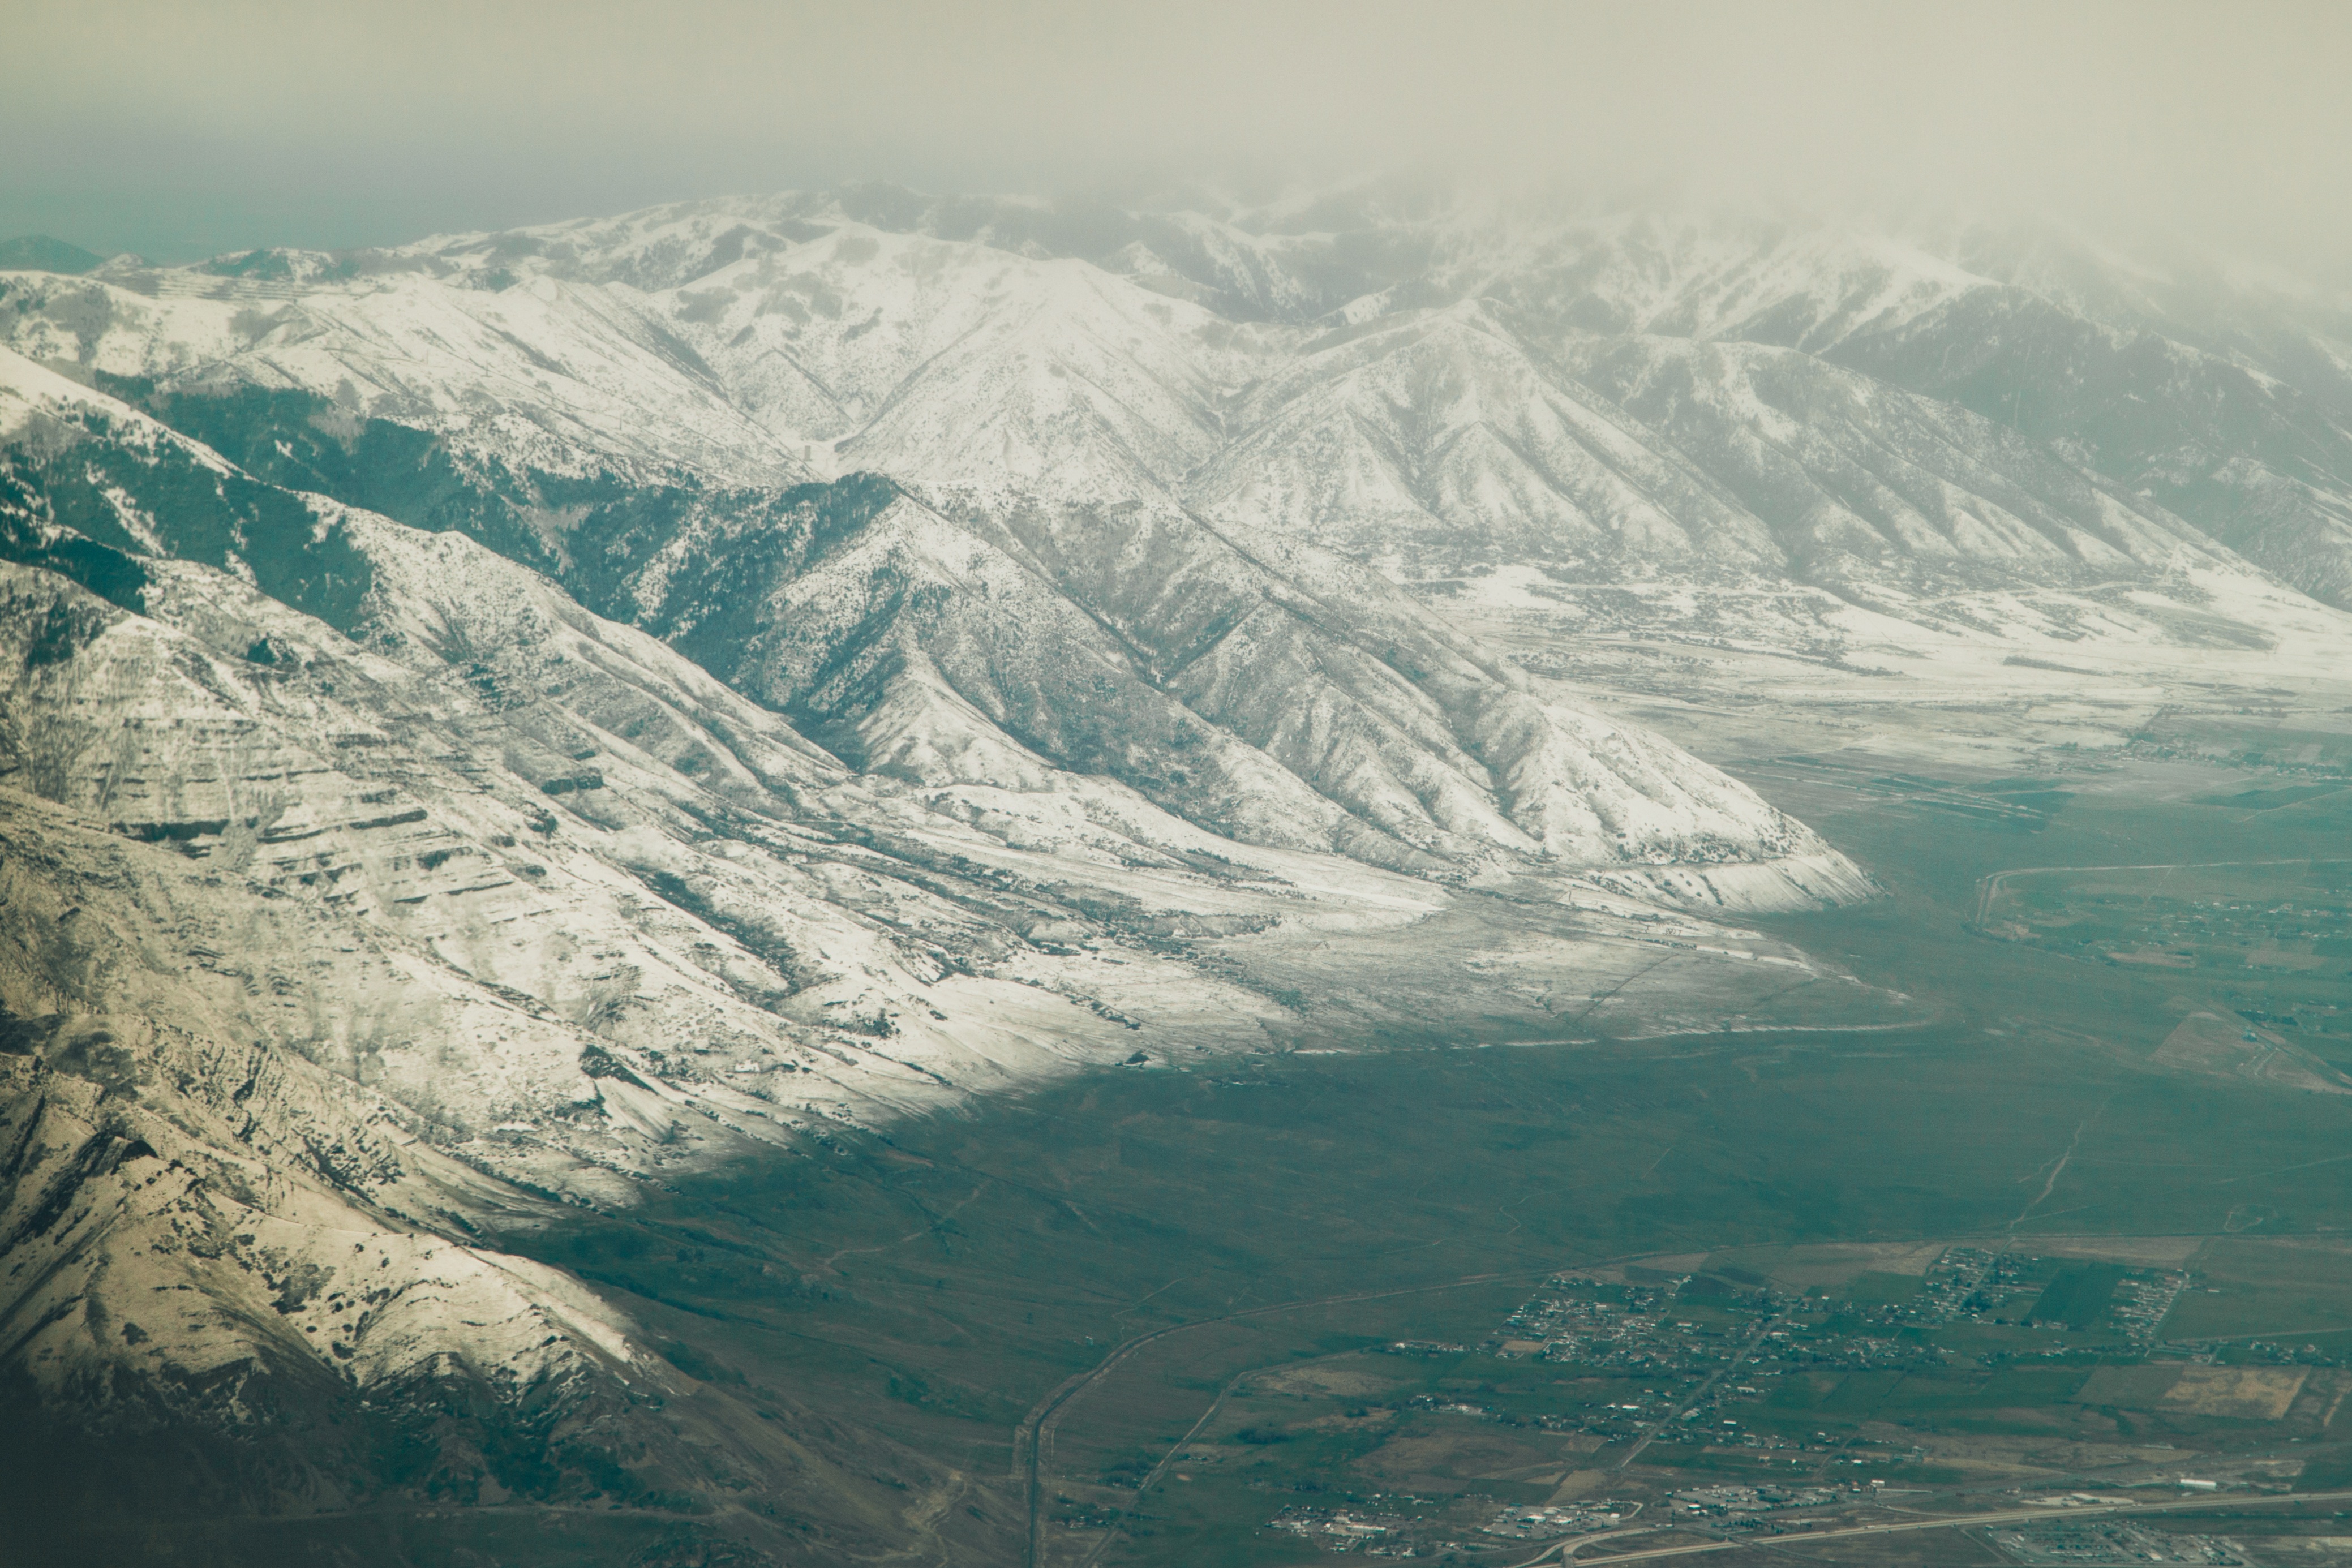
landscape, mountain, snow, cloud, hill, valley, mountain range, range, glacier, snowy, alps, plateau, fell, moraine, landform, aerial photography, mountain pass, geographical feature, atmospheric phenomenon, atmosphere of earth, mountainous landforms, glacial landform, geological phenomenon